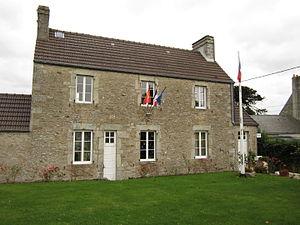
Mairie de fr:Sotteville
Sotteville est une commune française, située dans le département de la Manche en région Normandie, peuplée de 470 habitants.